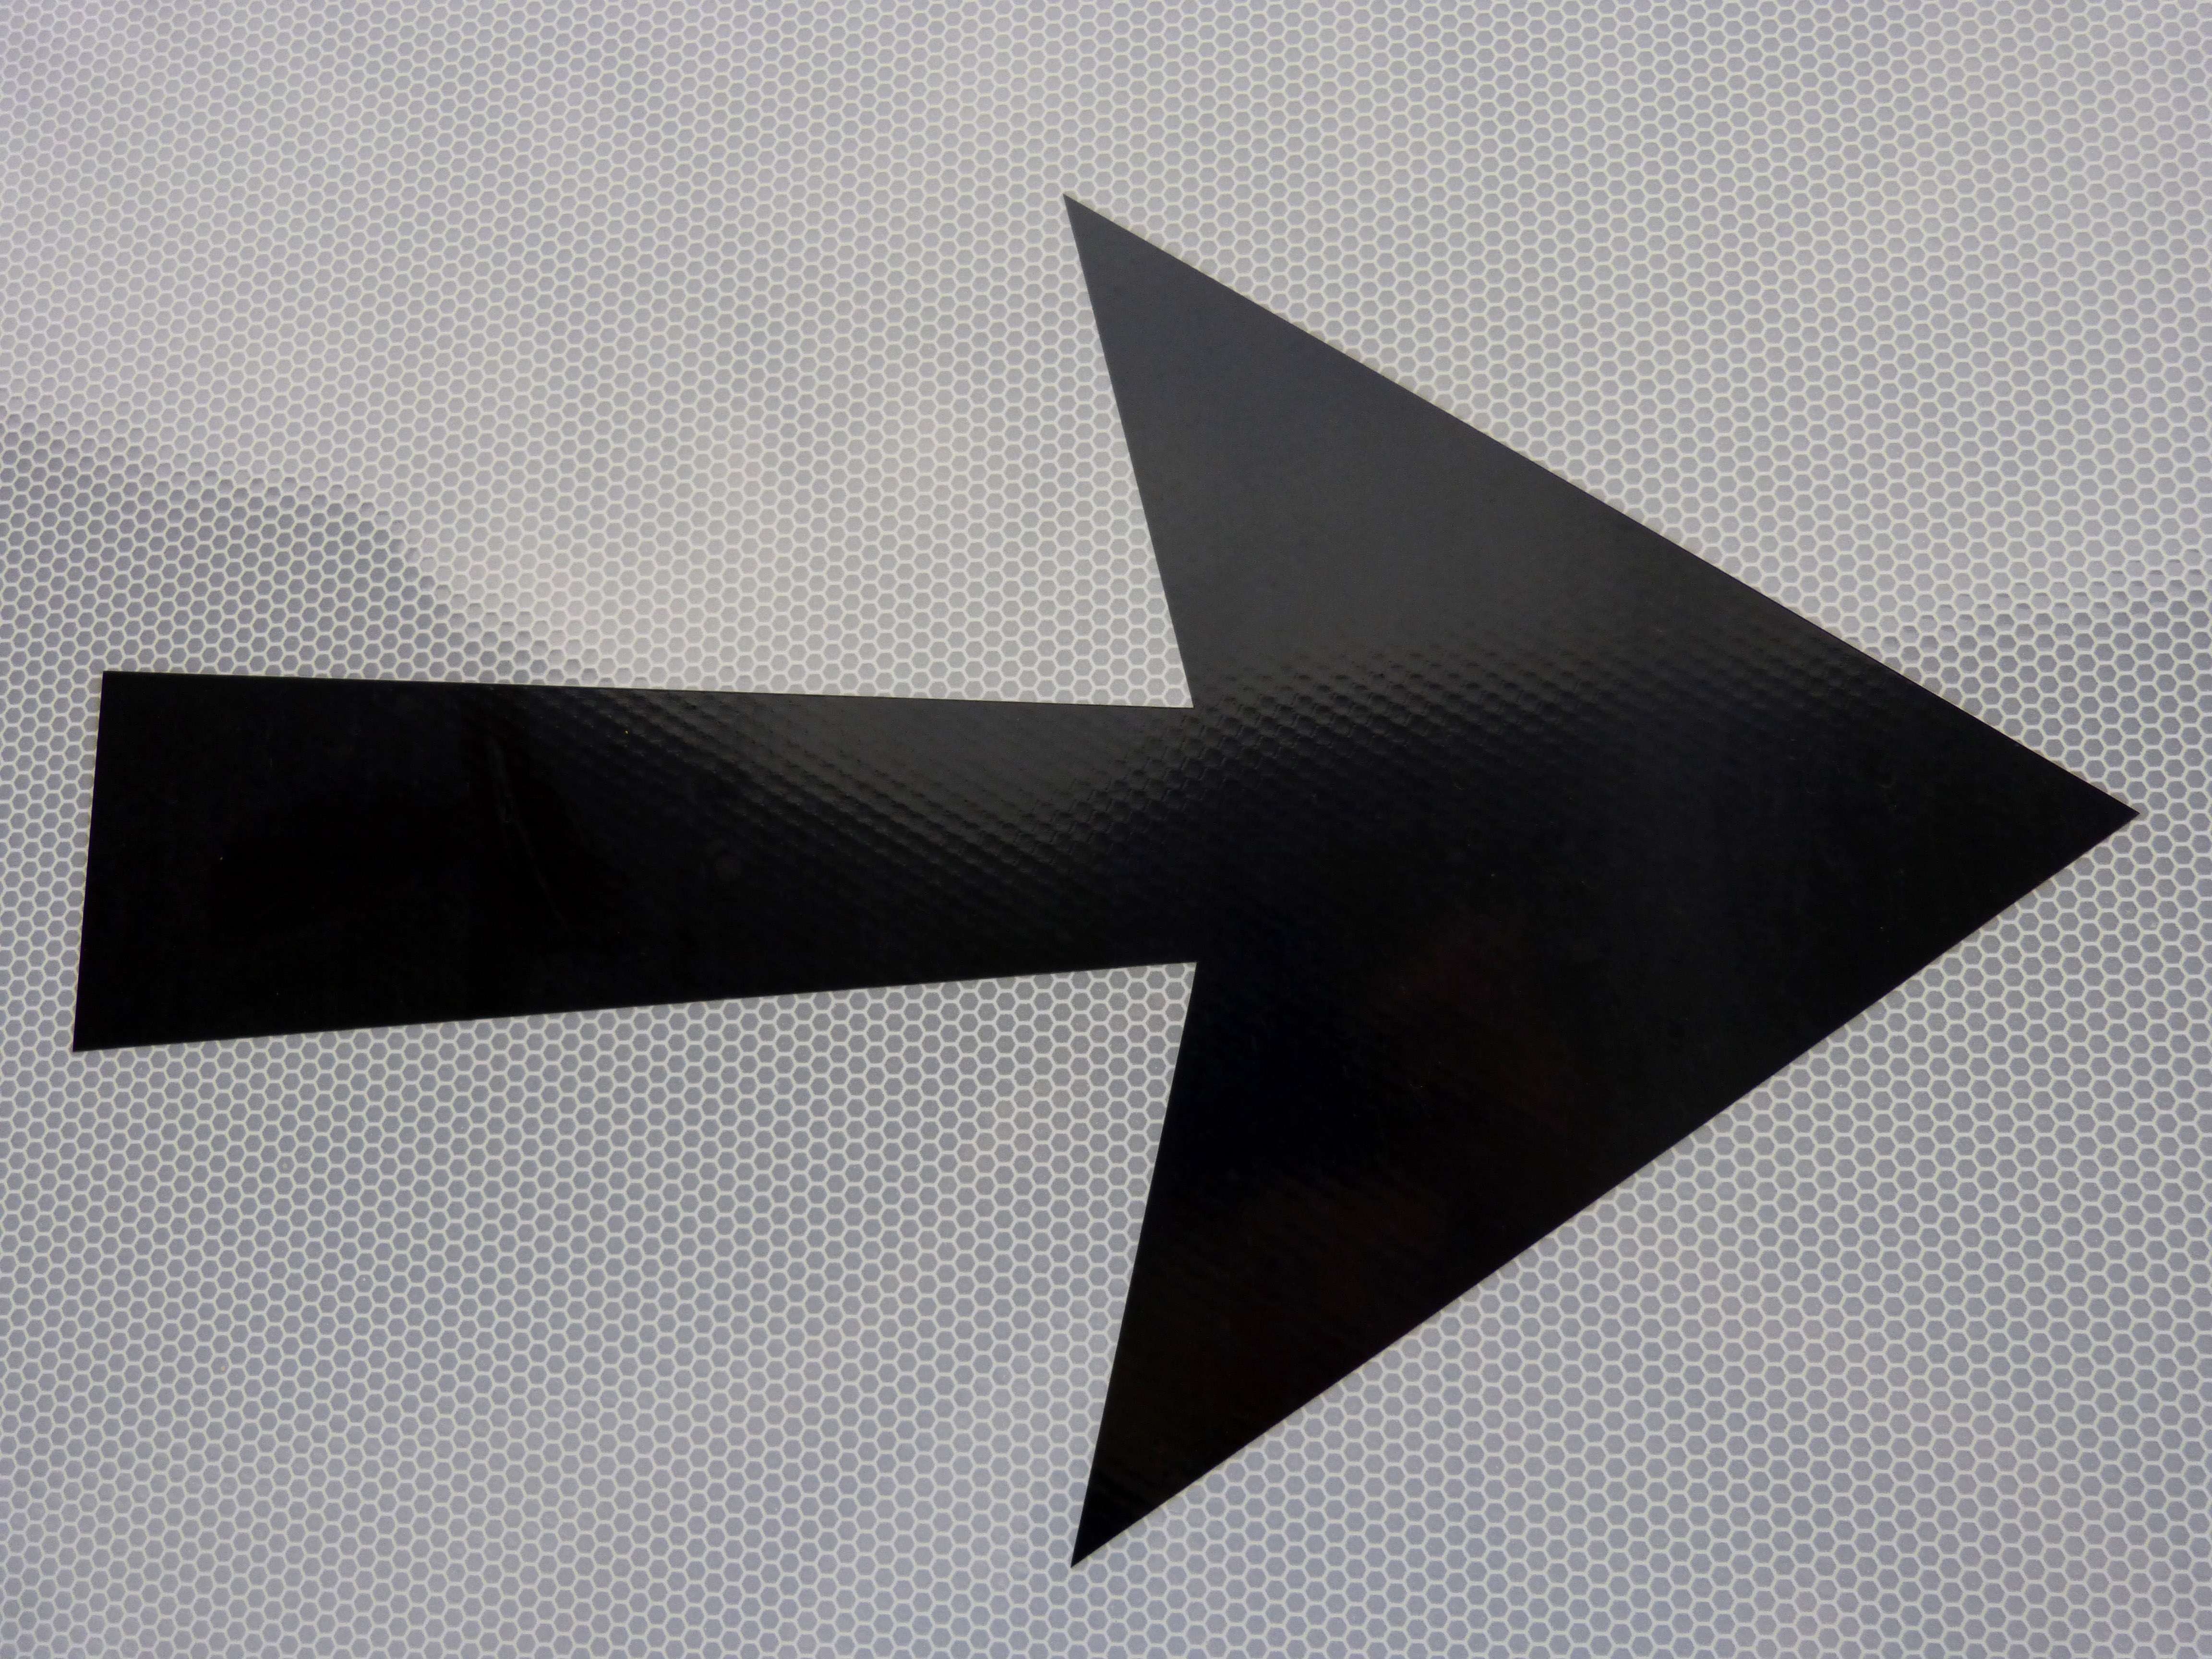
wing, symbol, signal, material, arrow, art, triangle, reflective, shape, follow, indication